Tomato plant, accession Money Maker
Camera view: bottom (45 deg); turntable rotation: 0 degrees
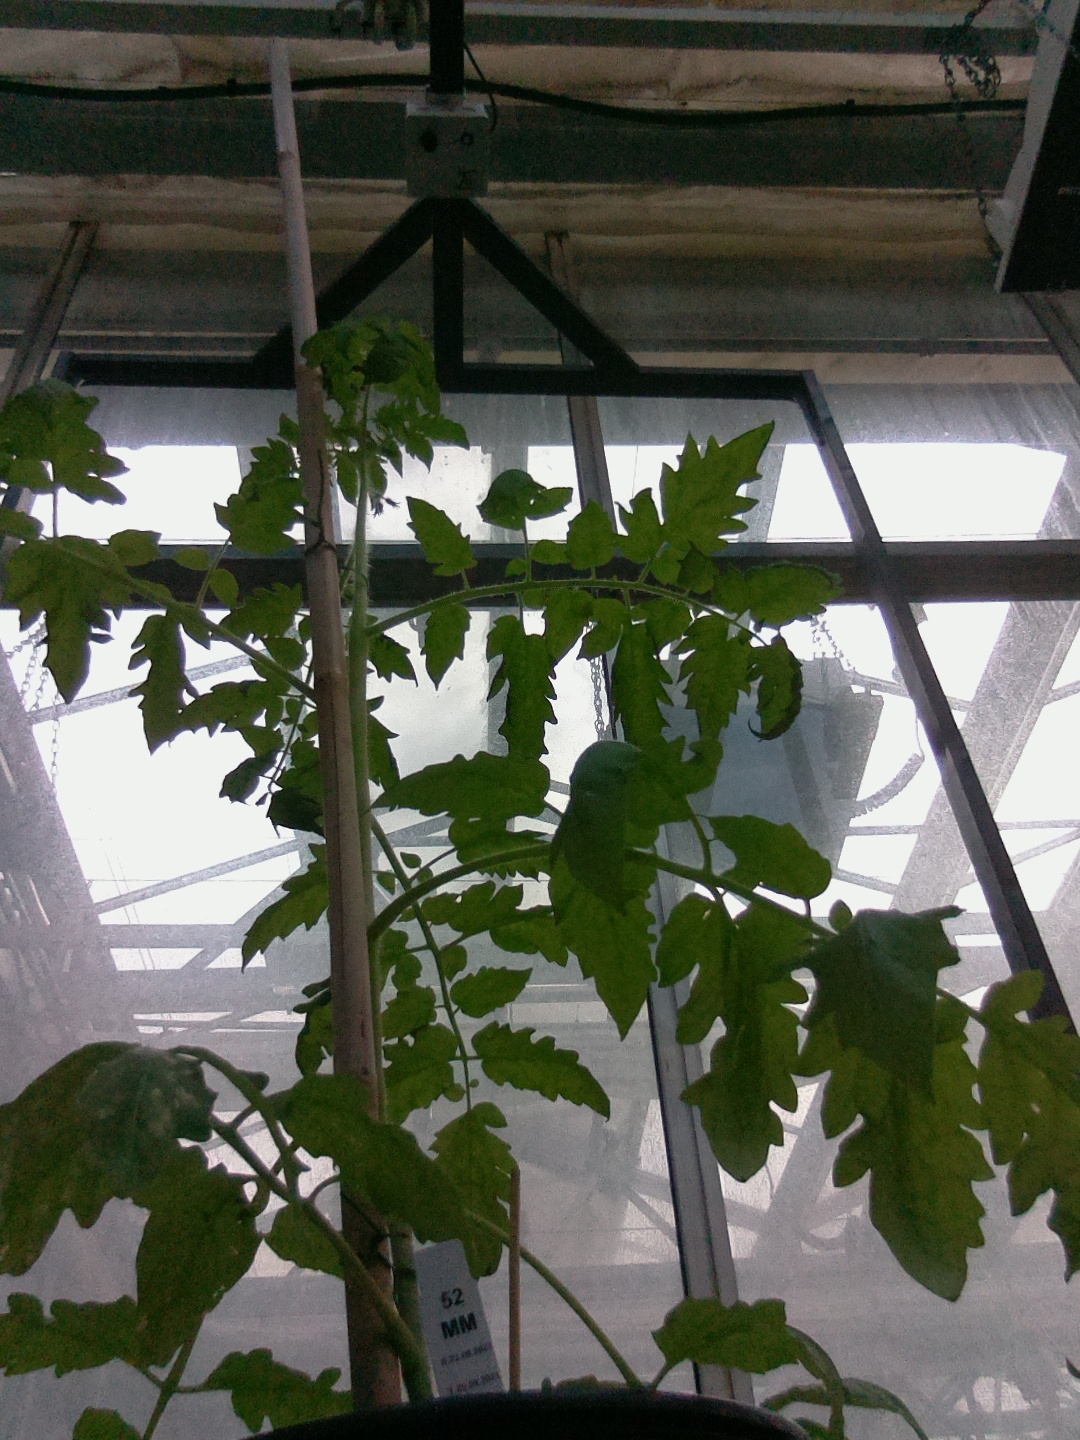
BBCH growth stage 52: 2 inflorescences visible